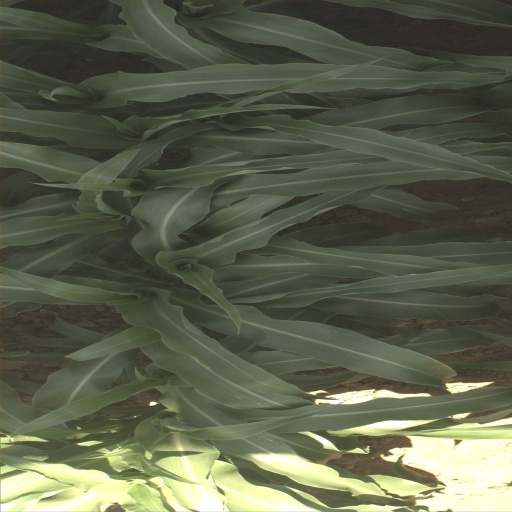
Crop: sorghum